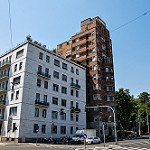
Scene: Outdoor